Stock and station agency

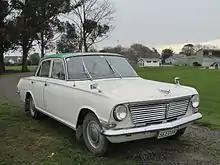
The stock agent's car, of the make that his firm sold and with a radio for catching up-to-date stock prices, was always new, and freshly washed in the morning

A vital and well-liked part of their rural community, in remote areas, stock agents perform a variety of commercial and social functions. They bring to outlying homesteads on farms and stations stores, mail and newspapers, local news and gossip.